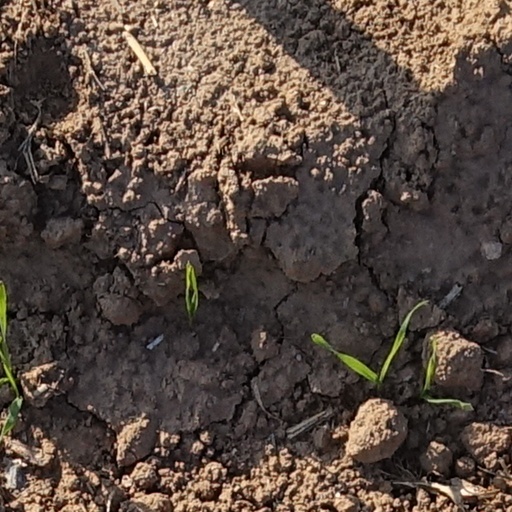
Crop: wheat